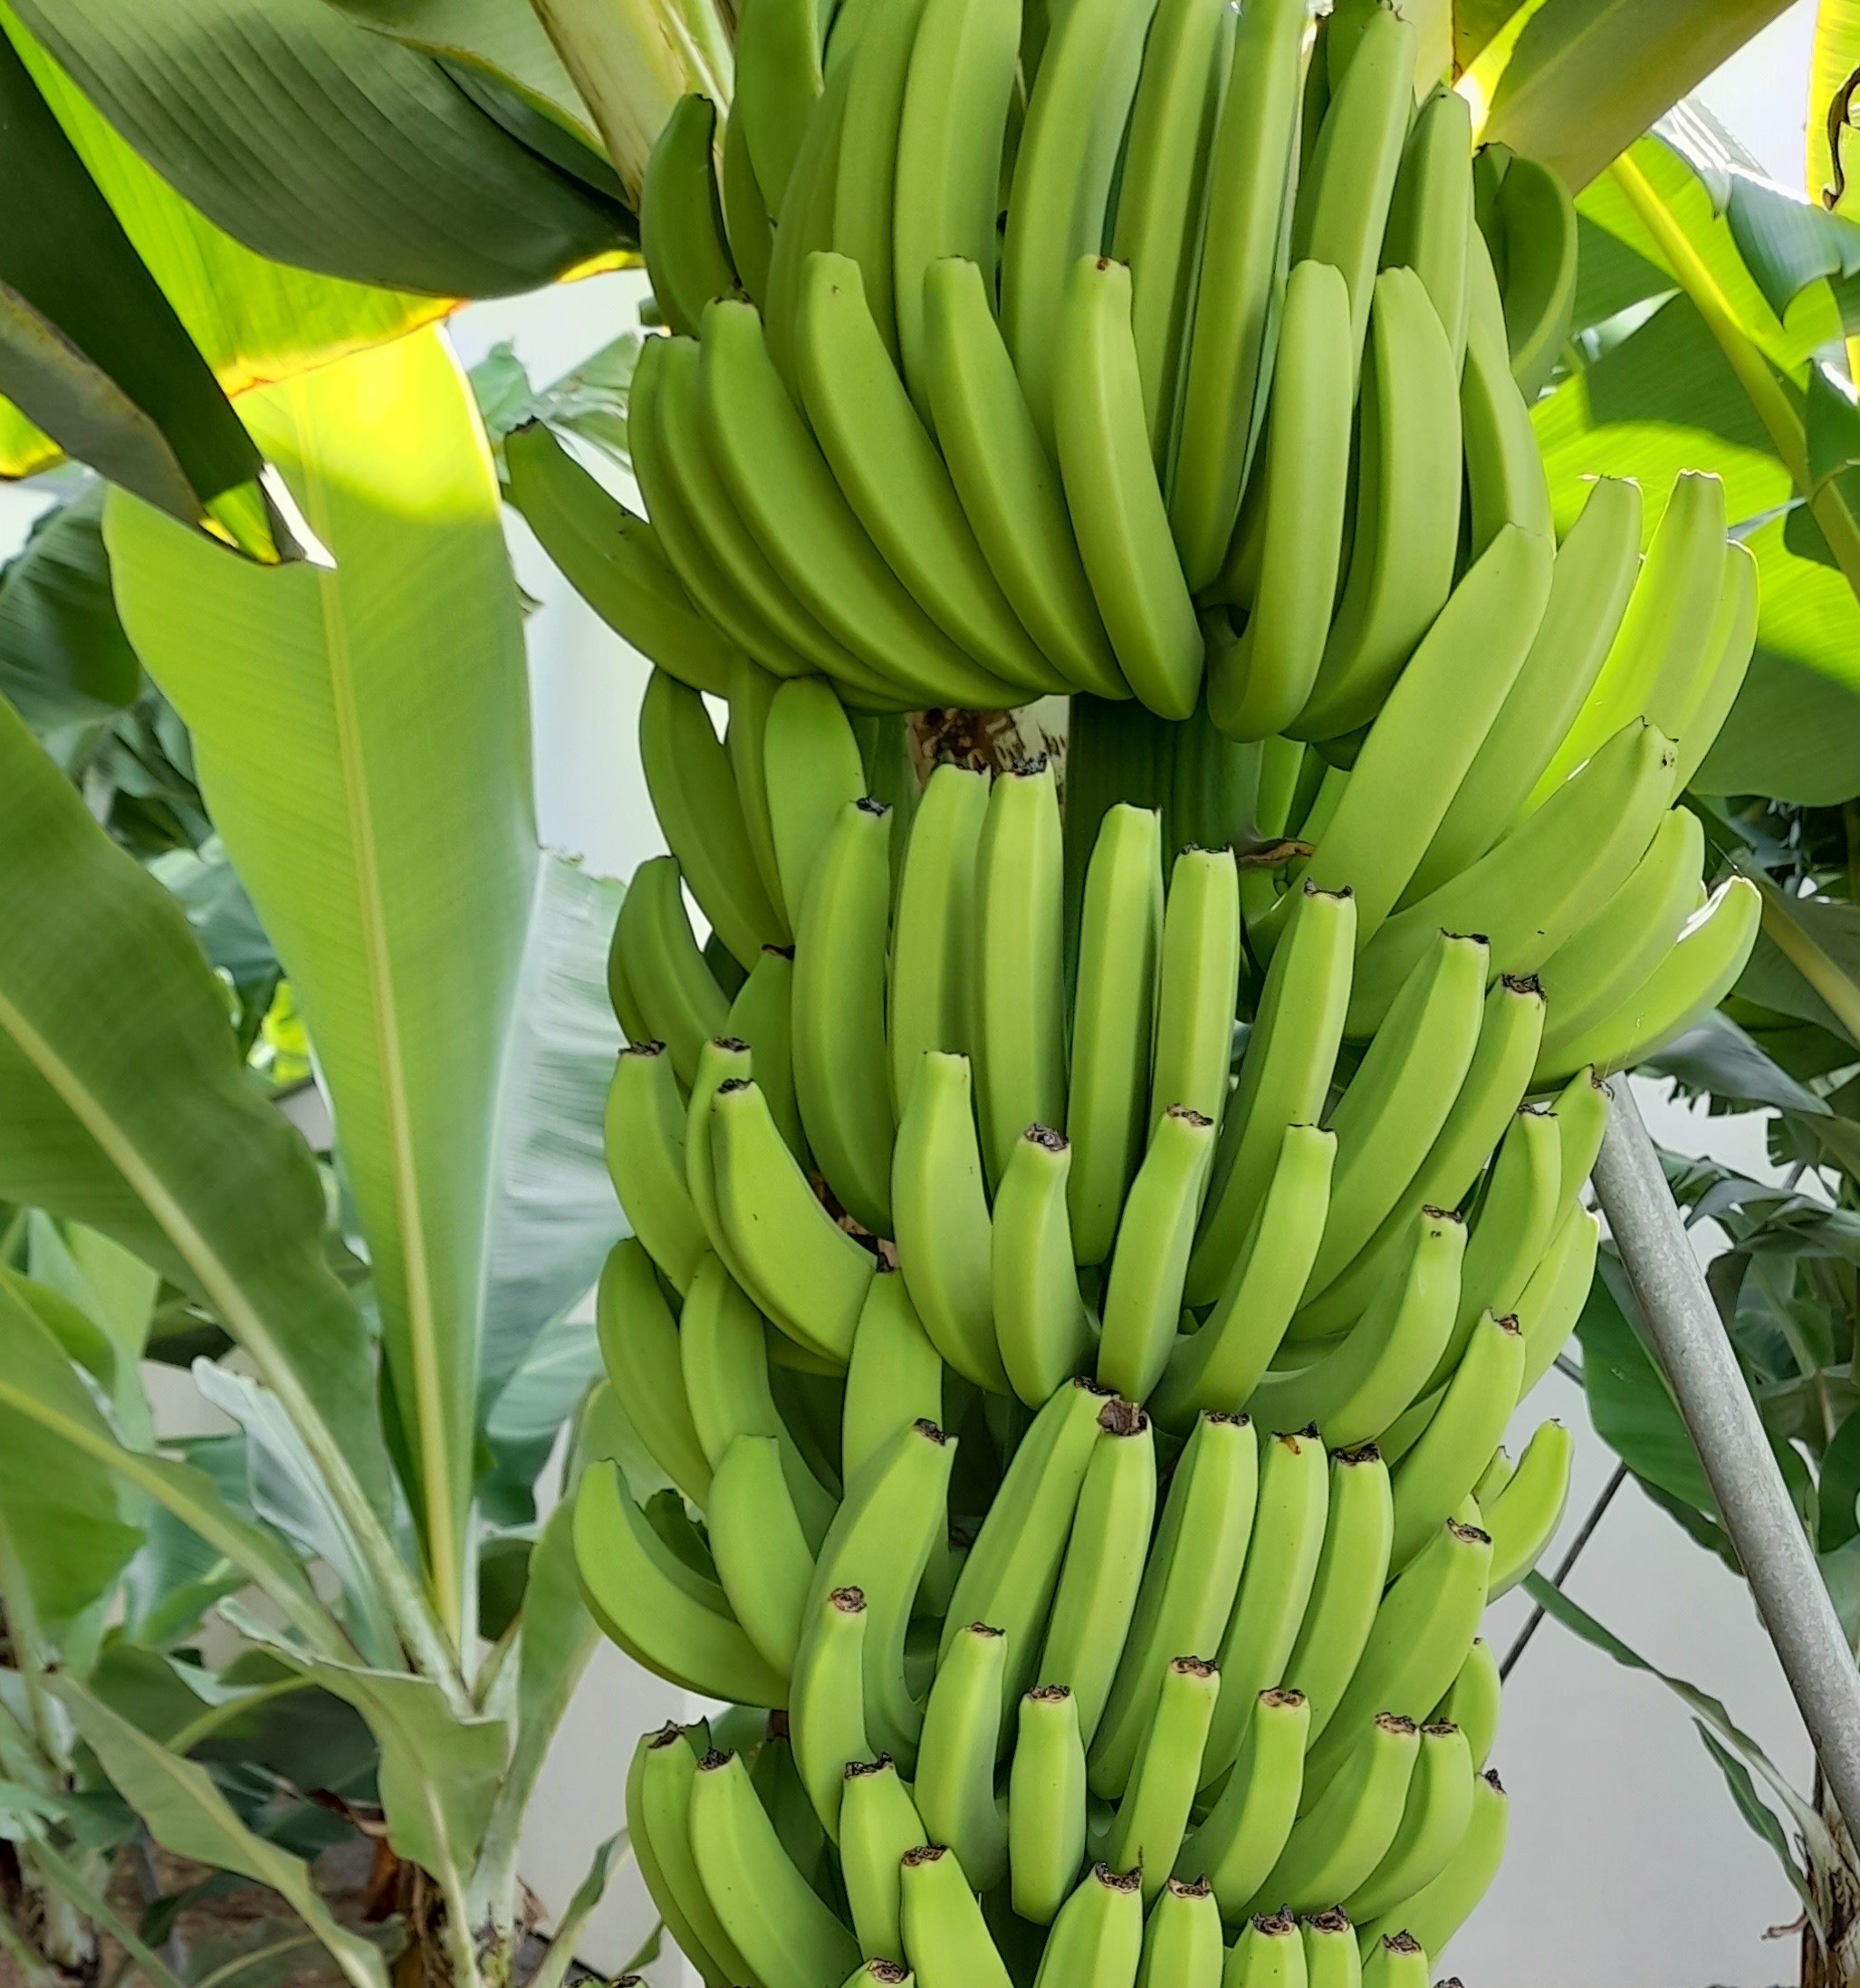
Label: Keep